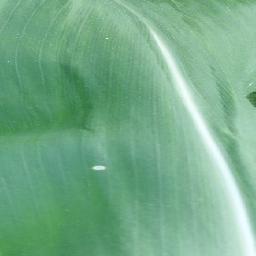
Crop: corn
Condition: (maize)_healthy